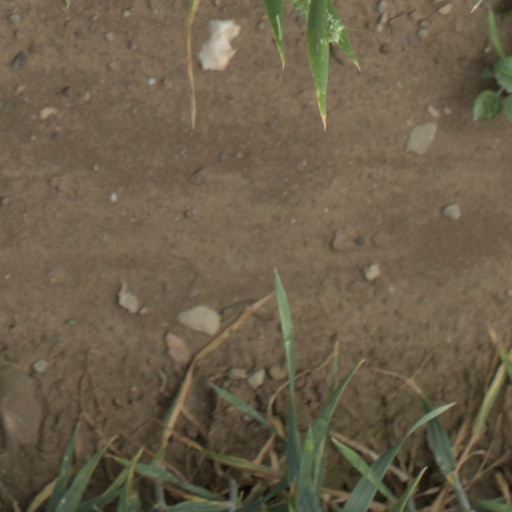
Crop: wheat